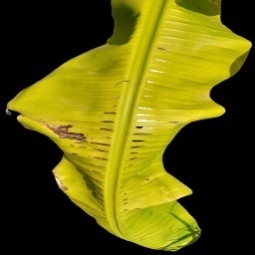
Label: Manganese